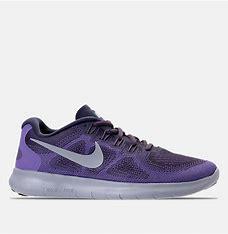
Brand: Nike
Model: Free RN 2017